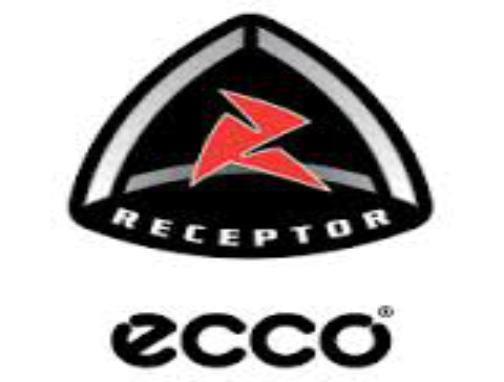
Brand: Ecco
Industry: Clothes